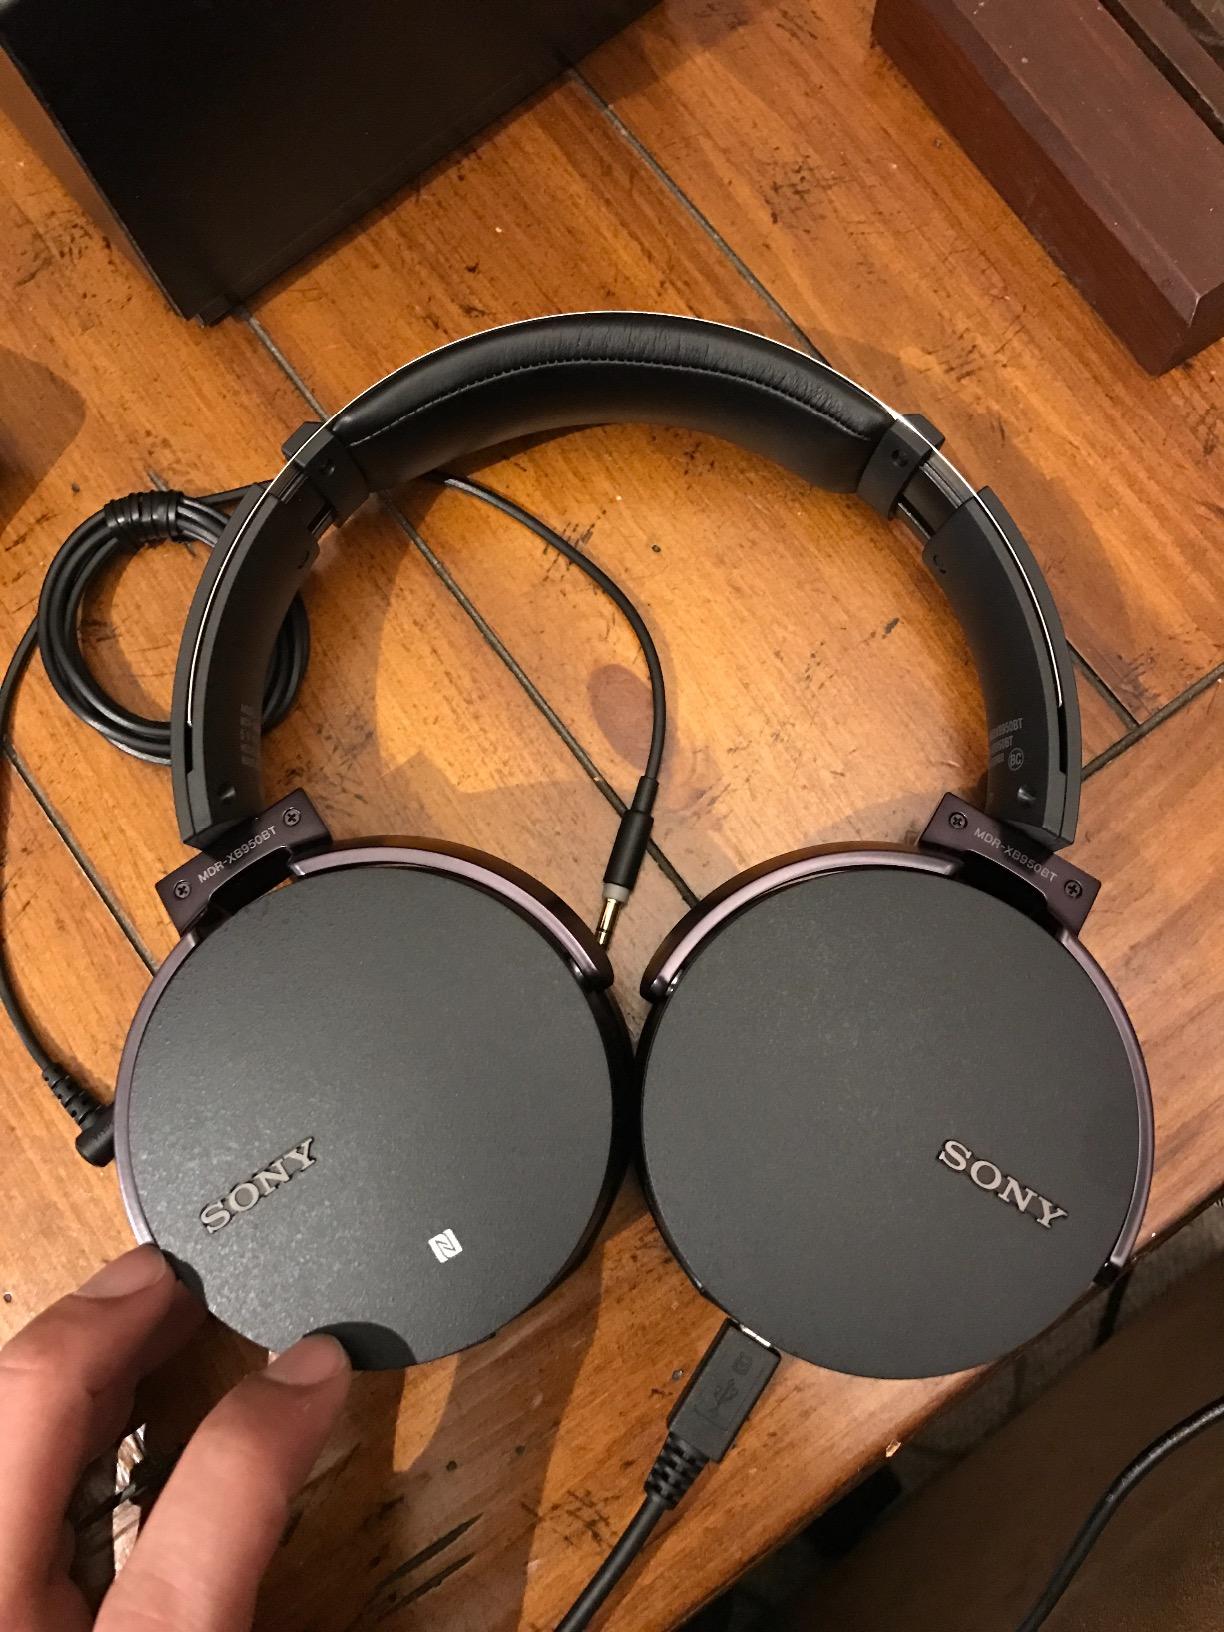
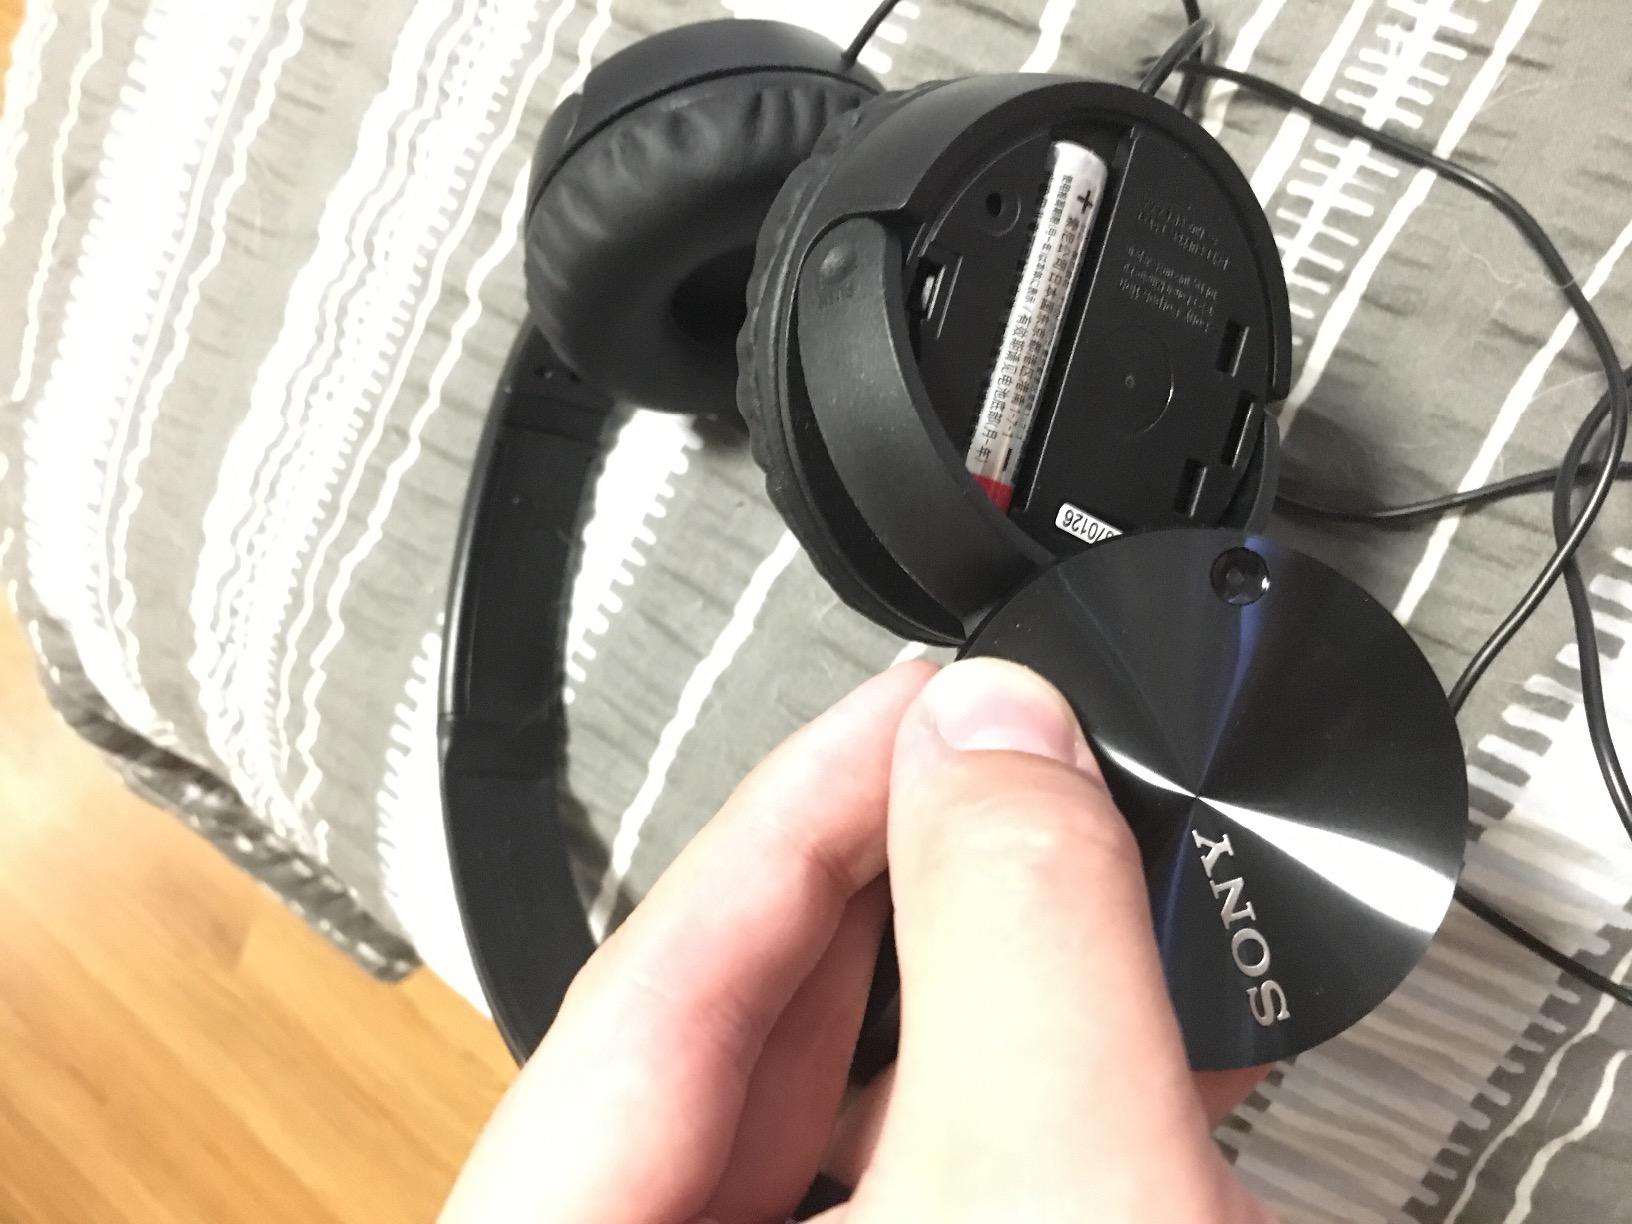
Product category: headphones
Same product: no